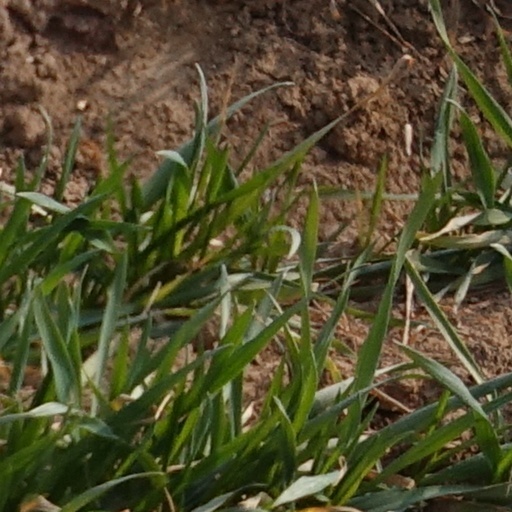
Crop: wheat